Tibet (1912–1951)

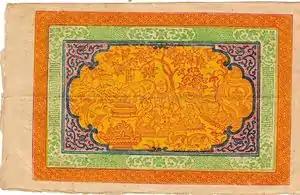
Tibetan 100 tam Srang (back)

In 1947–49, Lhasa sent a trade mission led by Finance Minister Tsepon W. D. Shakabpa to India, China, Hong Kong, the US, and the UK. The visited countries were careful not to express support for the claim that Tibet was independent of China and did not discuss political questions with the mission. These Trade Mission officials entered China via Hong Kong with their newly issued Tibetan passports that they applied at the Chinese Consulate in India and stayed in China for three months. Other countries did, however, allow the mission to travel using passports issued by the Tibetan government. The U.S. unofficially received the Trade Mission. The mission met with British Prime Minister Clement Attlee in London in 1948.